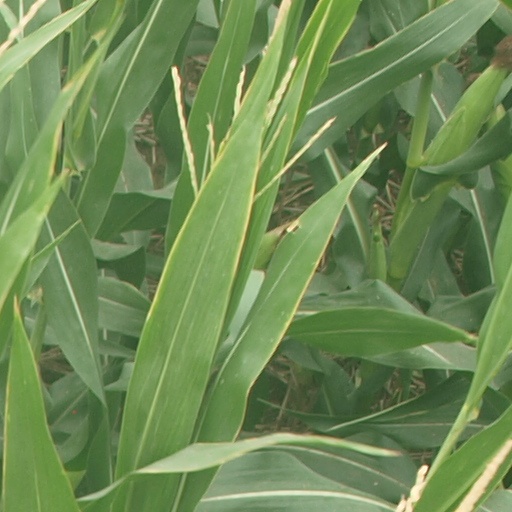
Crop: maize; corn